Theisbergstegen

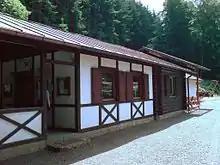
The "Buchwaldhütte"

The singing club was founded in 1897. The "Spielvereinigung" (“playing league”) came into being in 1946 and supports several football teams through lively youth work. A gymnastic club, which was founded after the First World War, can be seen as this club's forerunner. Likewise in the 1920s, a shooting club was founded. The "Landfrauenverein" (“countrywomen’s club”), founded in 1975, too, had a forerunner in the farm housewives’ club, founded in 1898. Also founded in 1975 was the "Pfälzerwaldverein" (“Palatinate Forest Club”), a hiking club. It maintains a cabin in the Buchwald (forest), the "Buchwaldhütte". The newly founded "Förderverein Pfalz-Veldenz" (“Palatinate-Veldenz Promotional Club”) has its seat in Theisbergstegen.